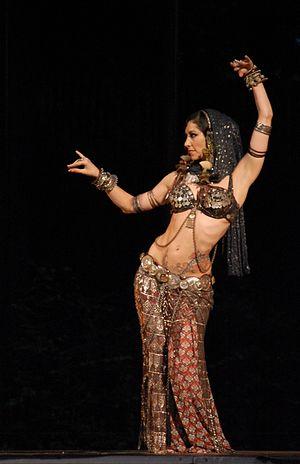
Rachel Brice, au Tribal Umrah Festival, Rennes août 2012
La tribal fusion est un type moderne de danse orientale né aux États-Unis.